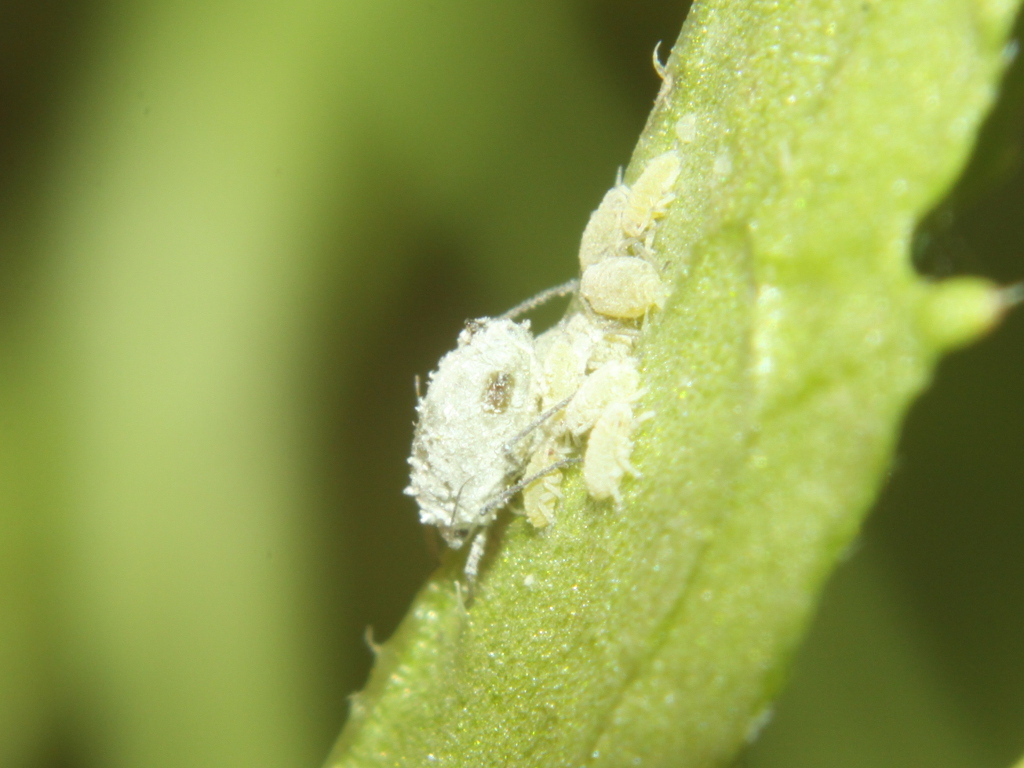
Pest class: cabbage_aphid